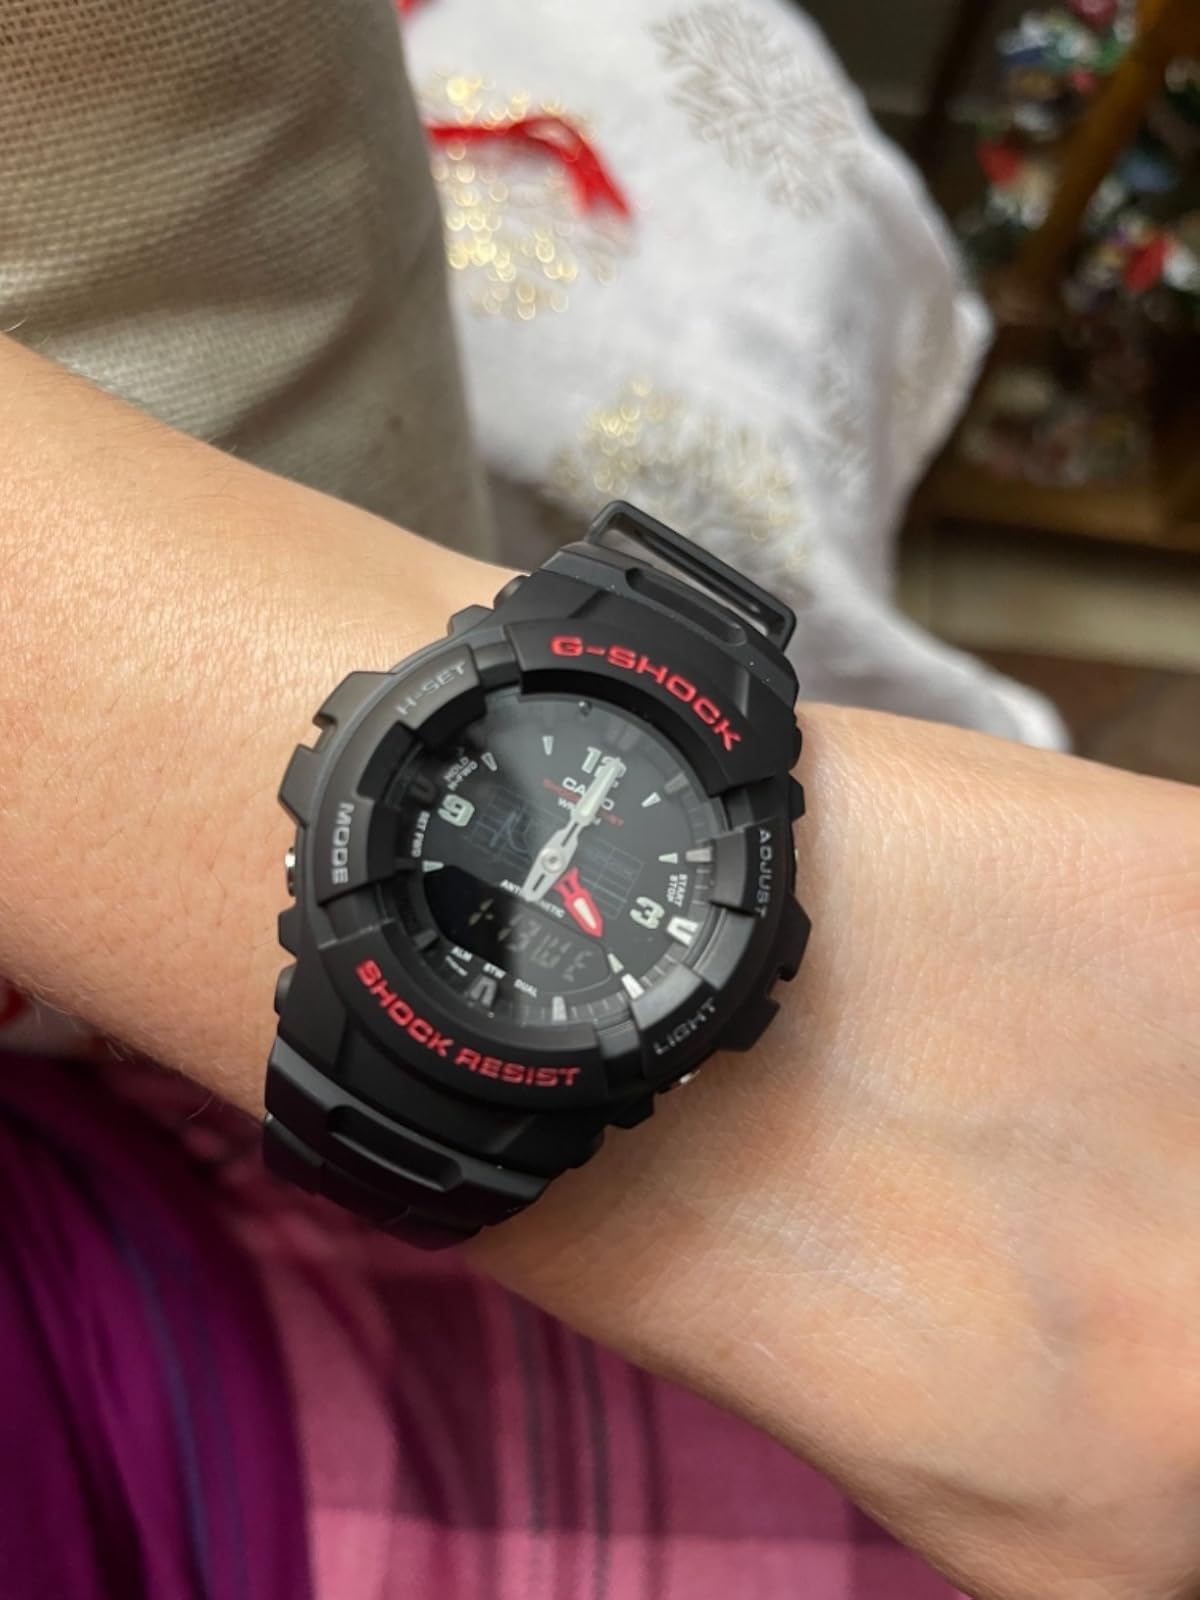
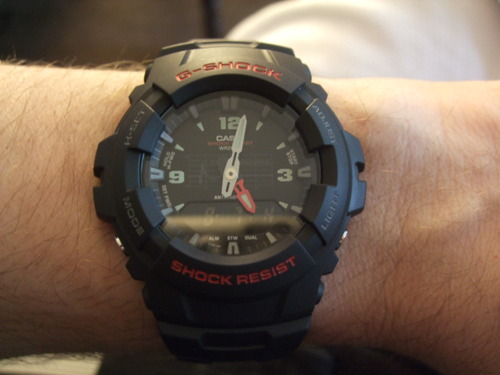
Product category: accessories_watch
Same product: yes